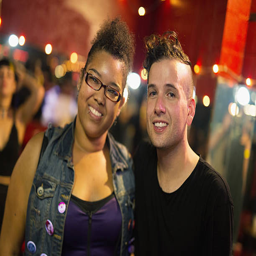
electronica artist of electronic rock artist poses with a fan after his show .